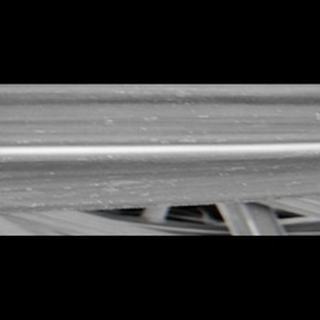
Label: sugarcane_mosaic